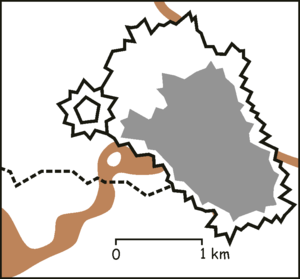
Utilisateur:Laurent Deschodt Summary position approximative de l'enceinte Vauban de Lille en grisé
Lille, contrairement à beaucoup de villes françaises, ne s'est pas développé circulairement autour d'un hyper-centre mais par la construction de quartiers entiers en absorbant des villes avoisinantes. Ce processus est encore d'actualité avec l'intégration de Lomme en 2000. Ces quartiers-ville, tel Wazemmes, gardent leur âme, un peu à l'image de Belleville à Paris.